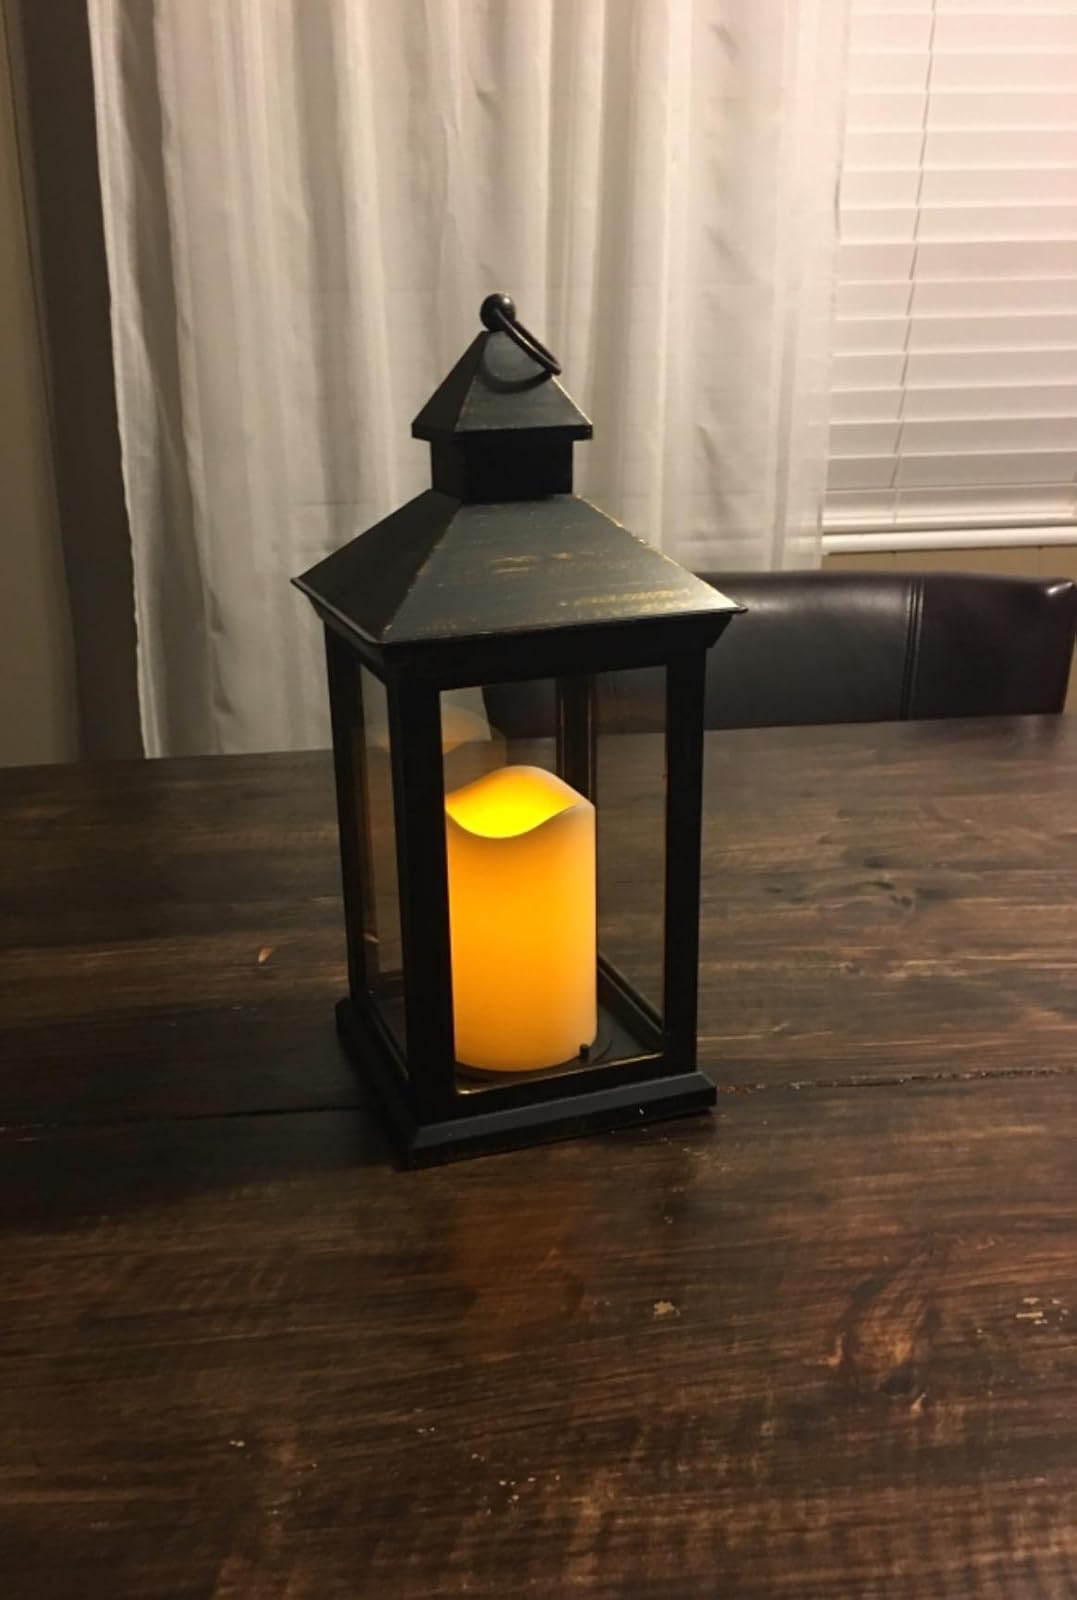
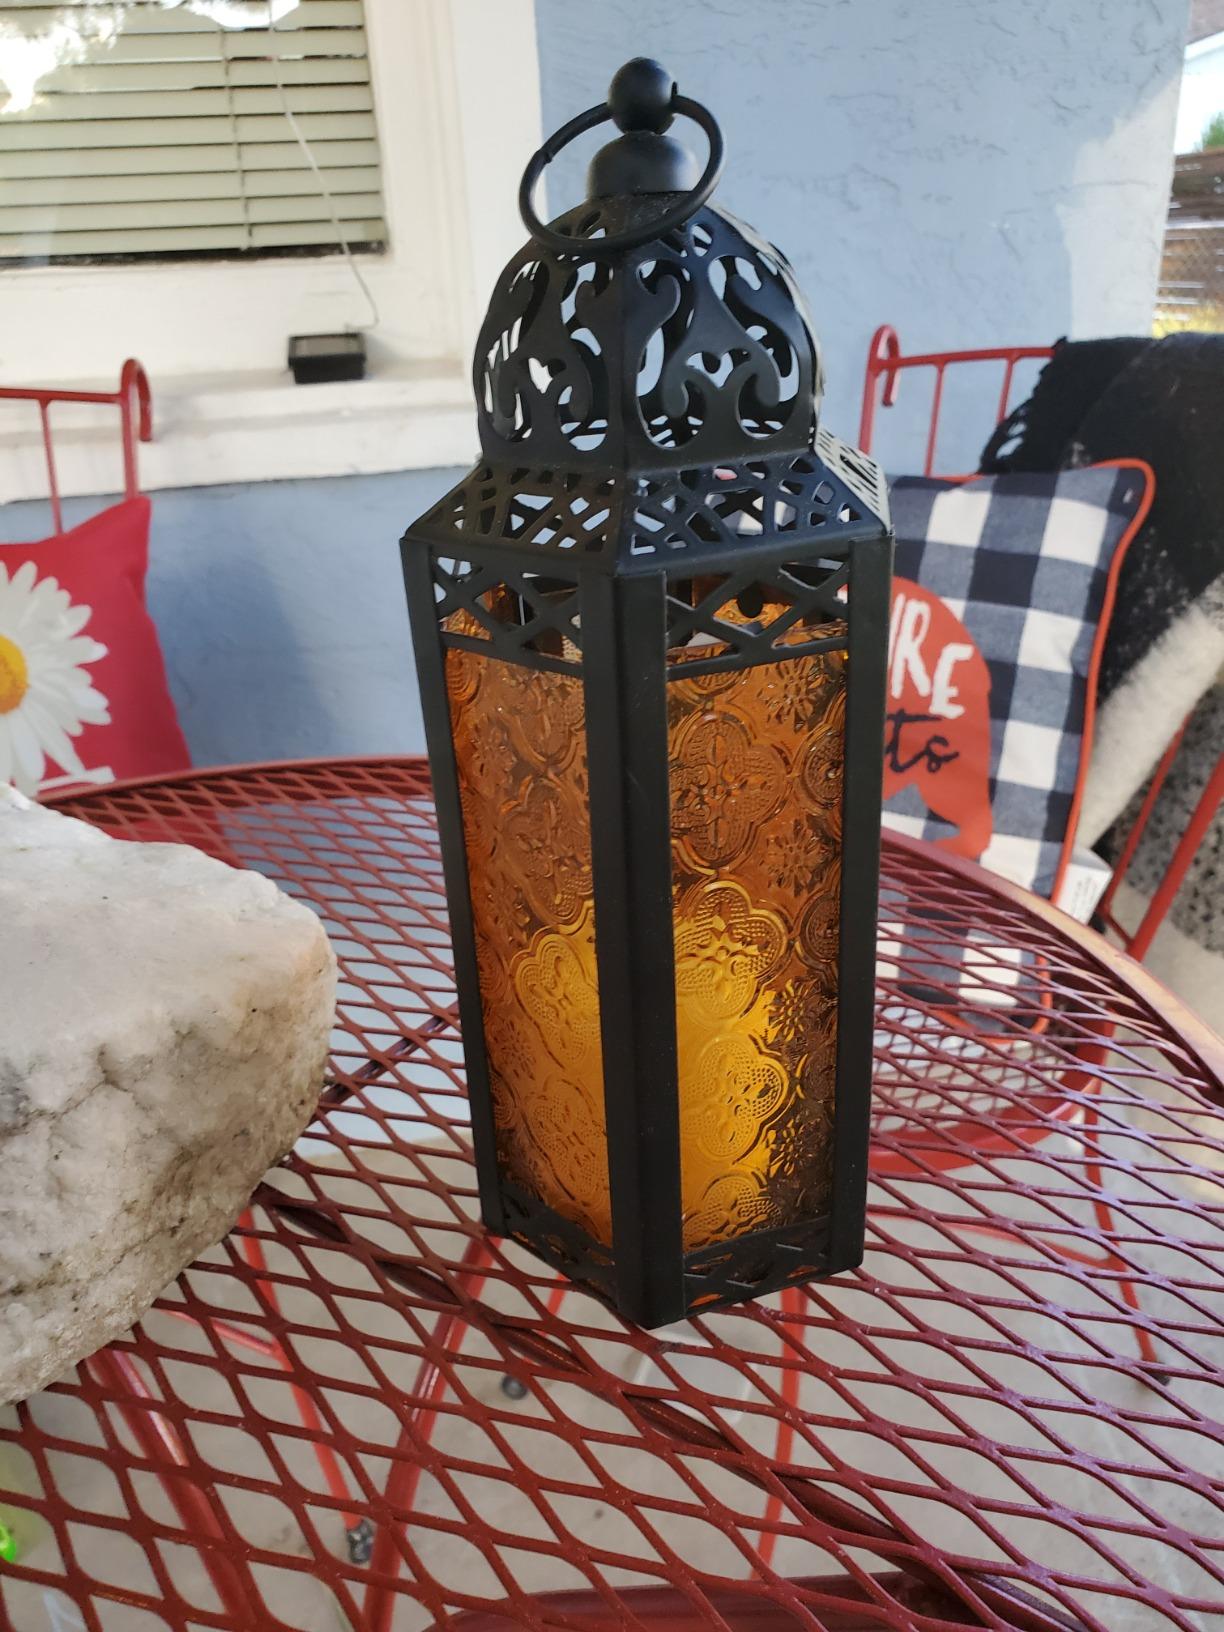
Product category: lantern
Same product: no